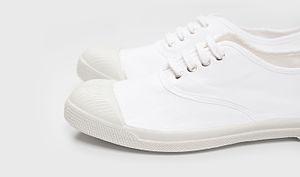
La tennis blanche
Bensimon est une marque de prêt à porter et d'art de vivre française, créée par les deux frères Serge et Yves Bensimon, en 1980. La petite tennis en toile de coton et à semelle en caoutchouc fait depuis de début le succès de la marque qui décline aussi les univers de la mode, de la décoration, et du design…